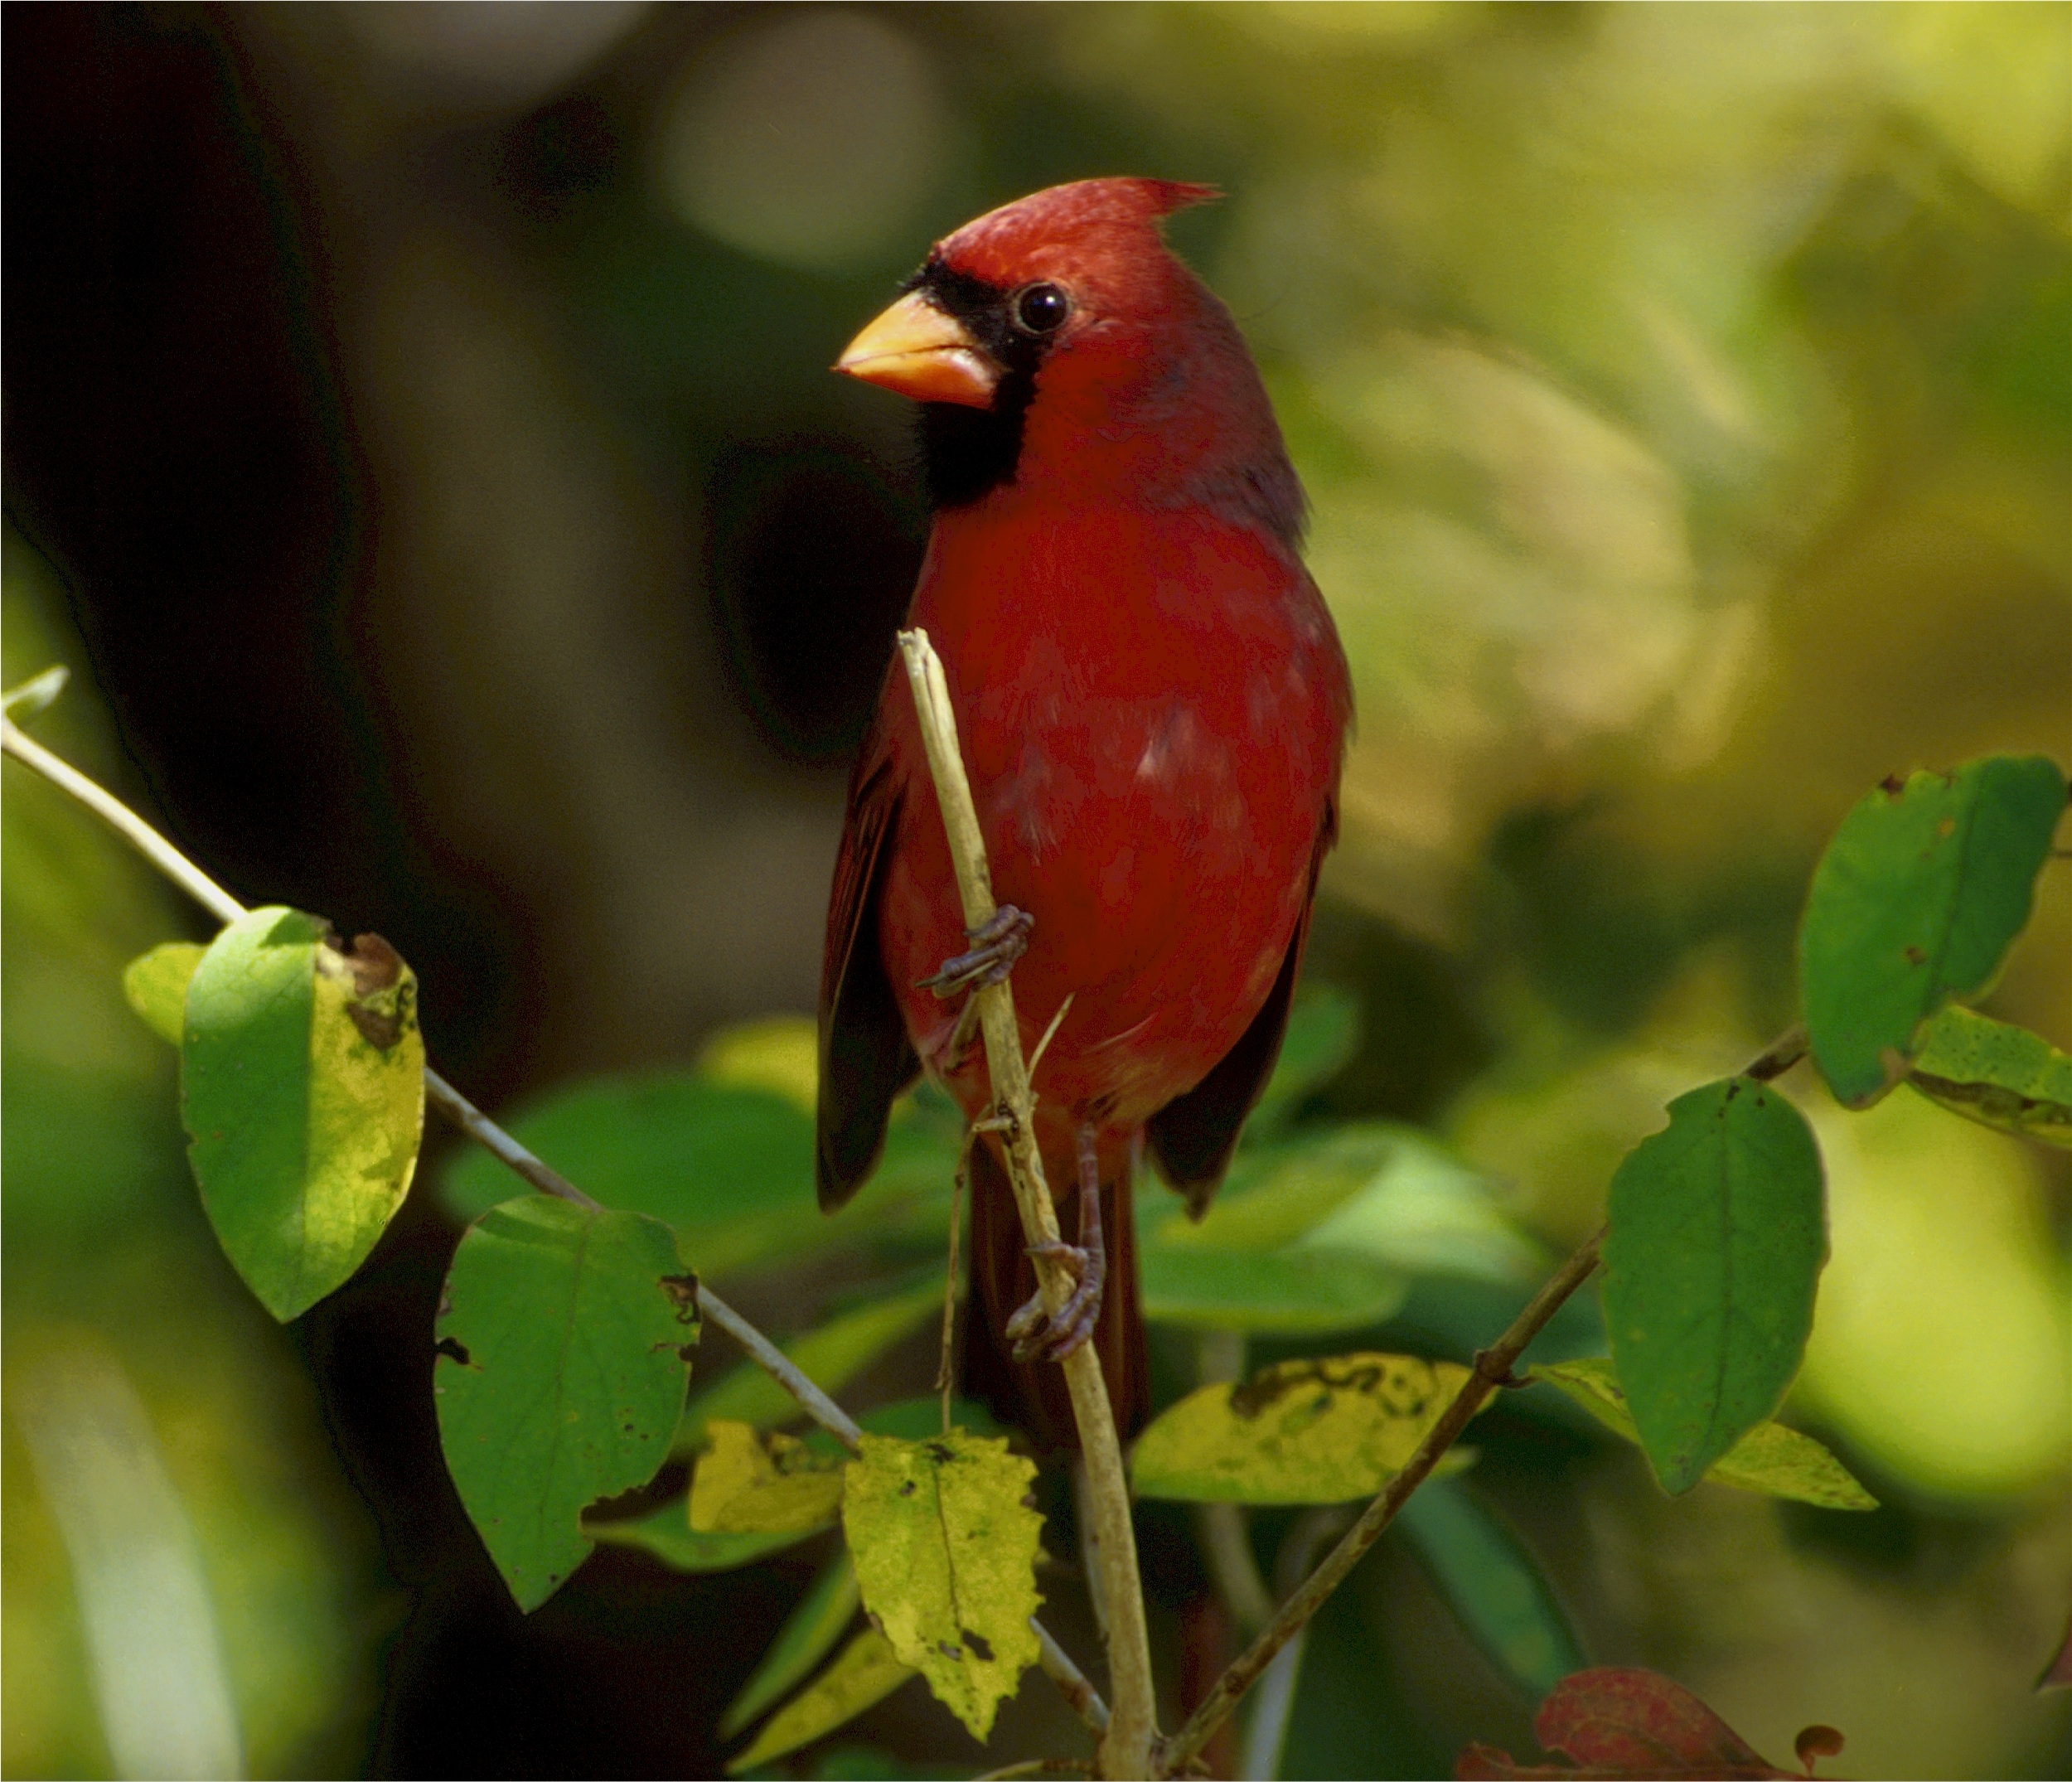
branch, bird, wing, flower, male, wildlife, beak, sitting, perch, yellow, fauna, lorikeet, songbird, outdoors, feathers, vertebrate, finch, redbird, cardinal, usfws, perching bird